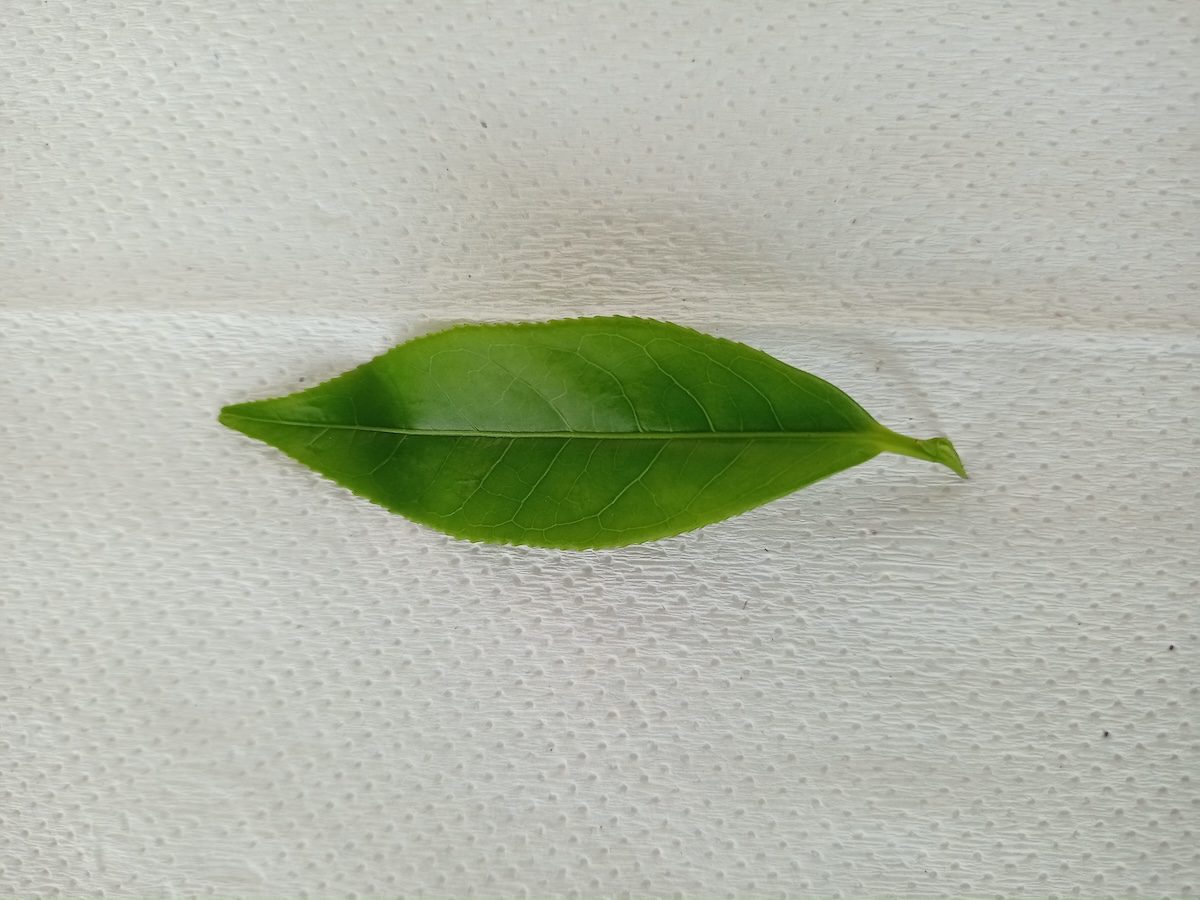
Label: Healthy leaf